Adaptive web design

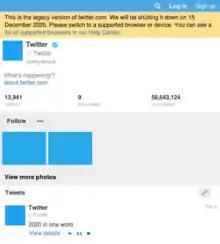
"M2 Mobile Web", the original mobile web front end of Twitter, later served as fallback legacy version to clients without JavaScript support and/or incompatible browsers, such as game consoles with limited web browsing capability. It was shut down in December 2020.

Adaptive web design (AWD) promotes the creation of multiple versions of a web page to better fit the user's device, "as opposed to" a single static page which loads (and looks) the same on all devices or a single page which reorders and resizes content responsively based on the device/screen size/browser of the user.